History of Birmingham

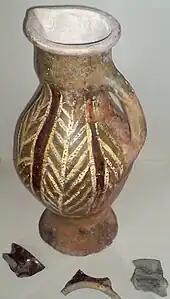
Deritend ware jug and sherds

Archaeological evidence of small-scale industries in Birmingham appears from as early as the 12th century, and the first documentary evidence of craftsmen in the town comes from 1232, when a group of burgesses negotiating to be released from their obligation to help with the Lord's haymaking are listed as including a smith, a tailor and four weavers. Manufacturing is likely to have been stimulated by the existence of the market, which would have provided a source of raw materials such as hides and wool, as well as a demand for goods from prosperous merchants in the town and from visitors from the countryside selling produce. By 1332 the number of craftsmen in Birmingham was similar to that of other Warwickshire towns associated with industry such as Tamworth, Henley-in-Arden, Stratford-upon-Avon, and Alcester.